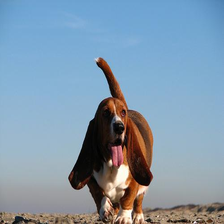
Species: dog
Breed: basset hound